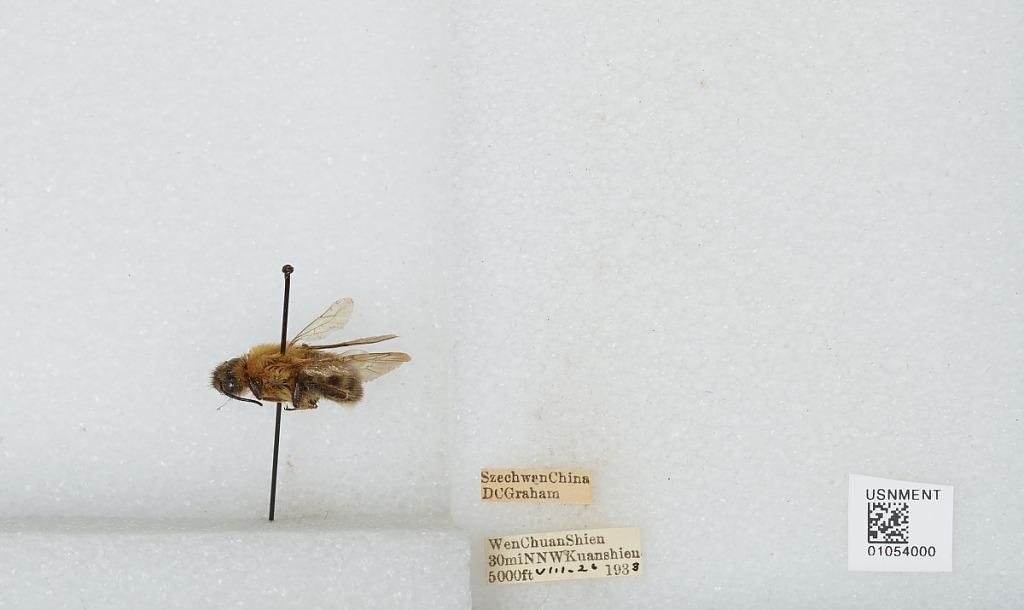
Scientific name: Bombus sp.
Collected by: D. Graham
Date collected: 1933-8-26
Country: China
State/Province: Sichuan
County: Wenchuan Xian
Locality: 30 miles NNW Kuanshien